Jogendra Kawade

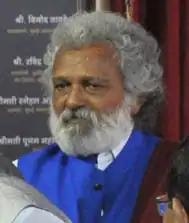
Jogendra Kawade

Jogendra Laxman Kawade (born 1 April 1943, Nagpur) is an Indian politician, professor and social activist. He is the founder and the president of the Peoples Republican Party. He is one of notable activists in Ambedkarite movement. Kawade was a former MP from Chimur Lok Sabha constituency of Maharashtra in 12th Lok Sabha during 1998–99. He was a former member of Maharashtra Legislative Council during 2014–20.